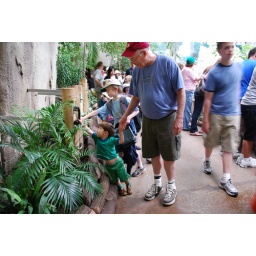
there was a telephone in the monkey house of all things!